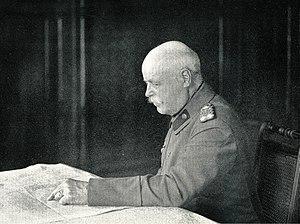
L'opération Faustschlag, parfois appelée « Guerre des Onze Jours », est une opération militaire de la Première Guerre mondiale. Menée par les Empires centraux contre la République socialiste fédérative soviétique de Russie en rupture de l'armistice conclu deux mois plus tôt, elle aboutit à l'occupation des pays baltes, de la Biélorussie et de l'Ukraine, perte reconnue par le régime soviétique lors du traité de Brest-Litovsk.